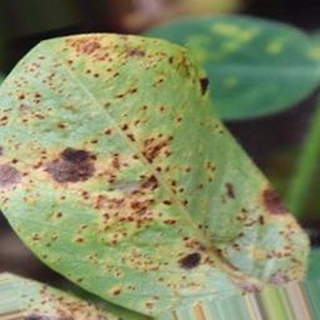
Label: groundnut_rust